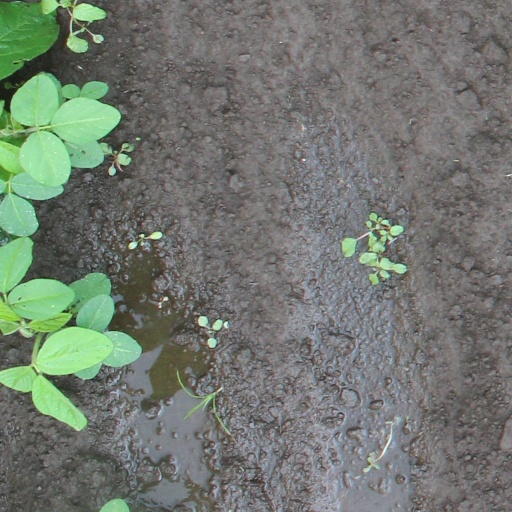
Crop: soybean